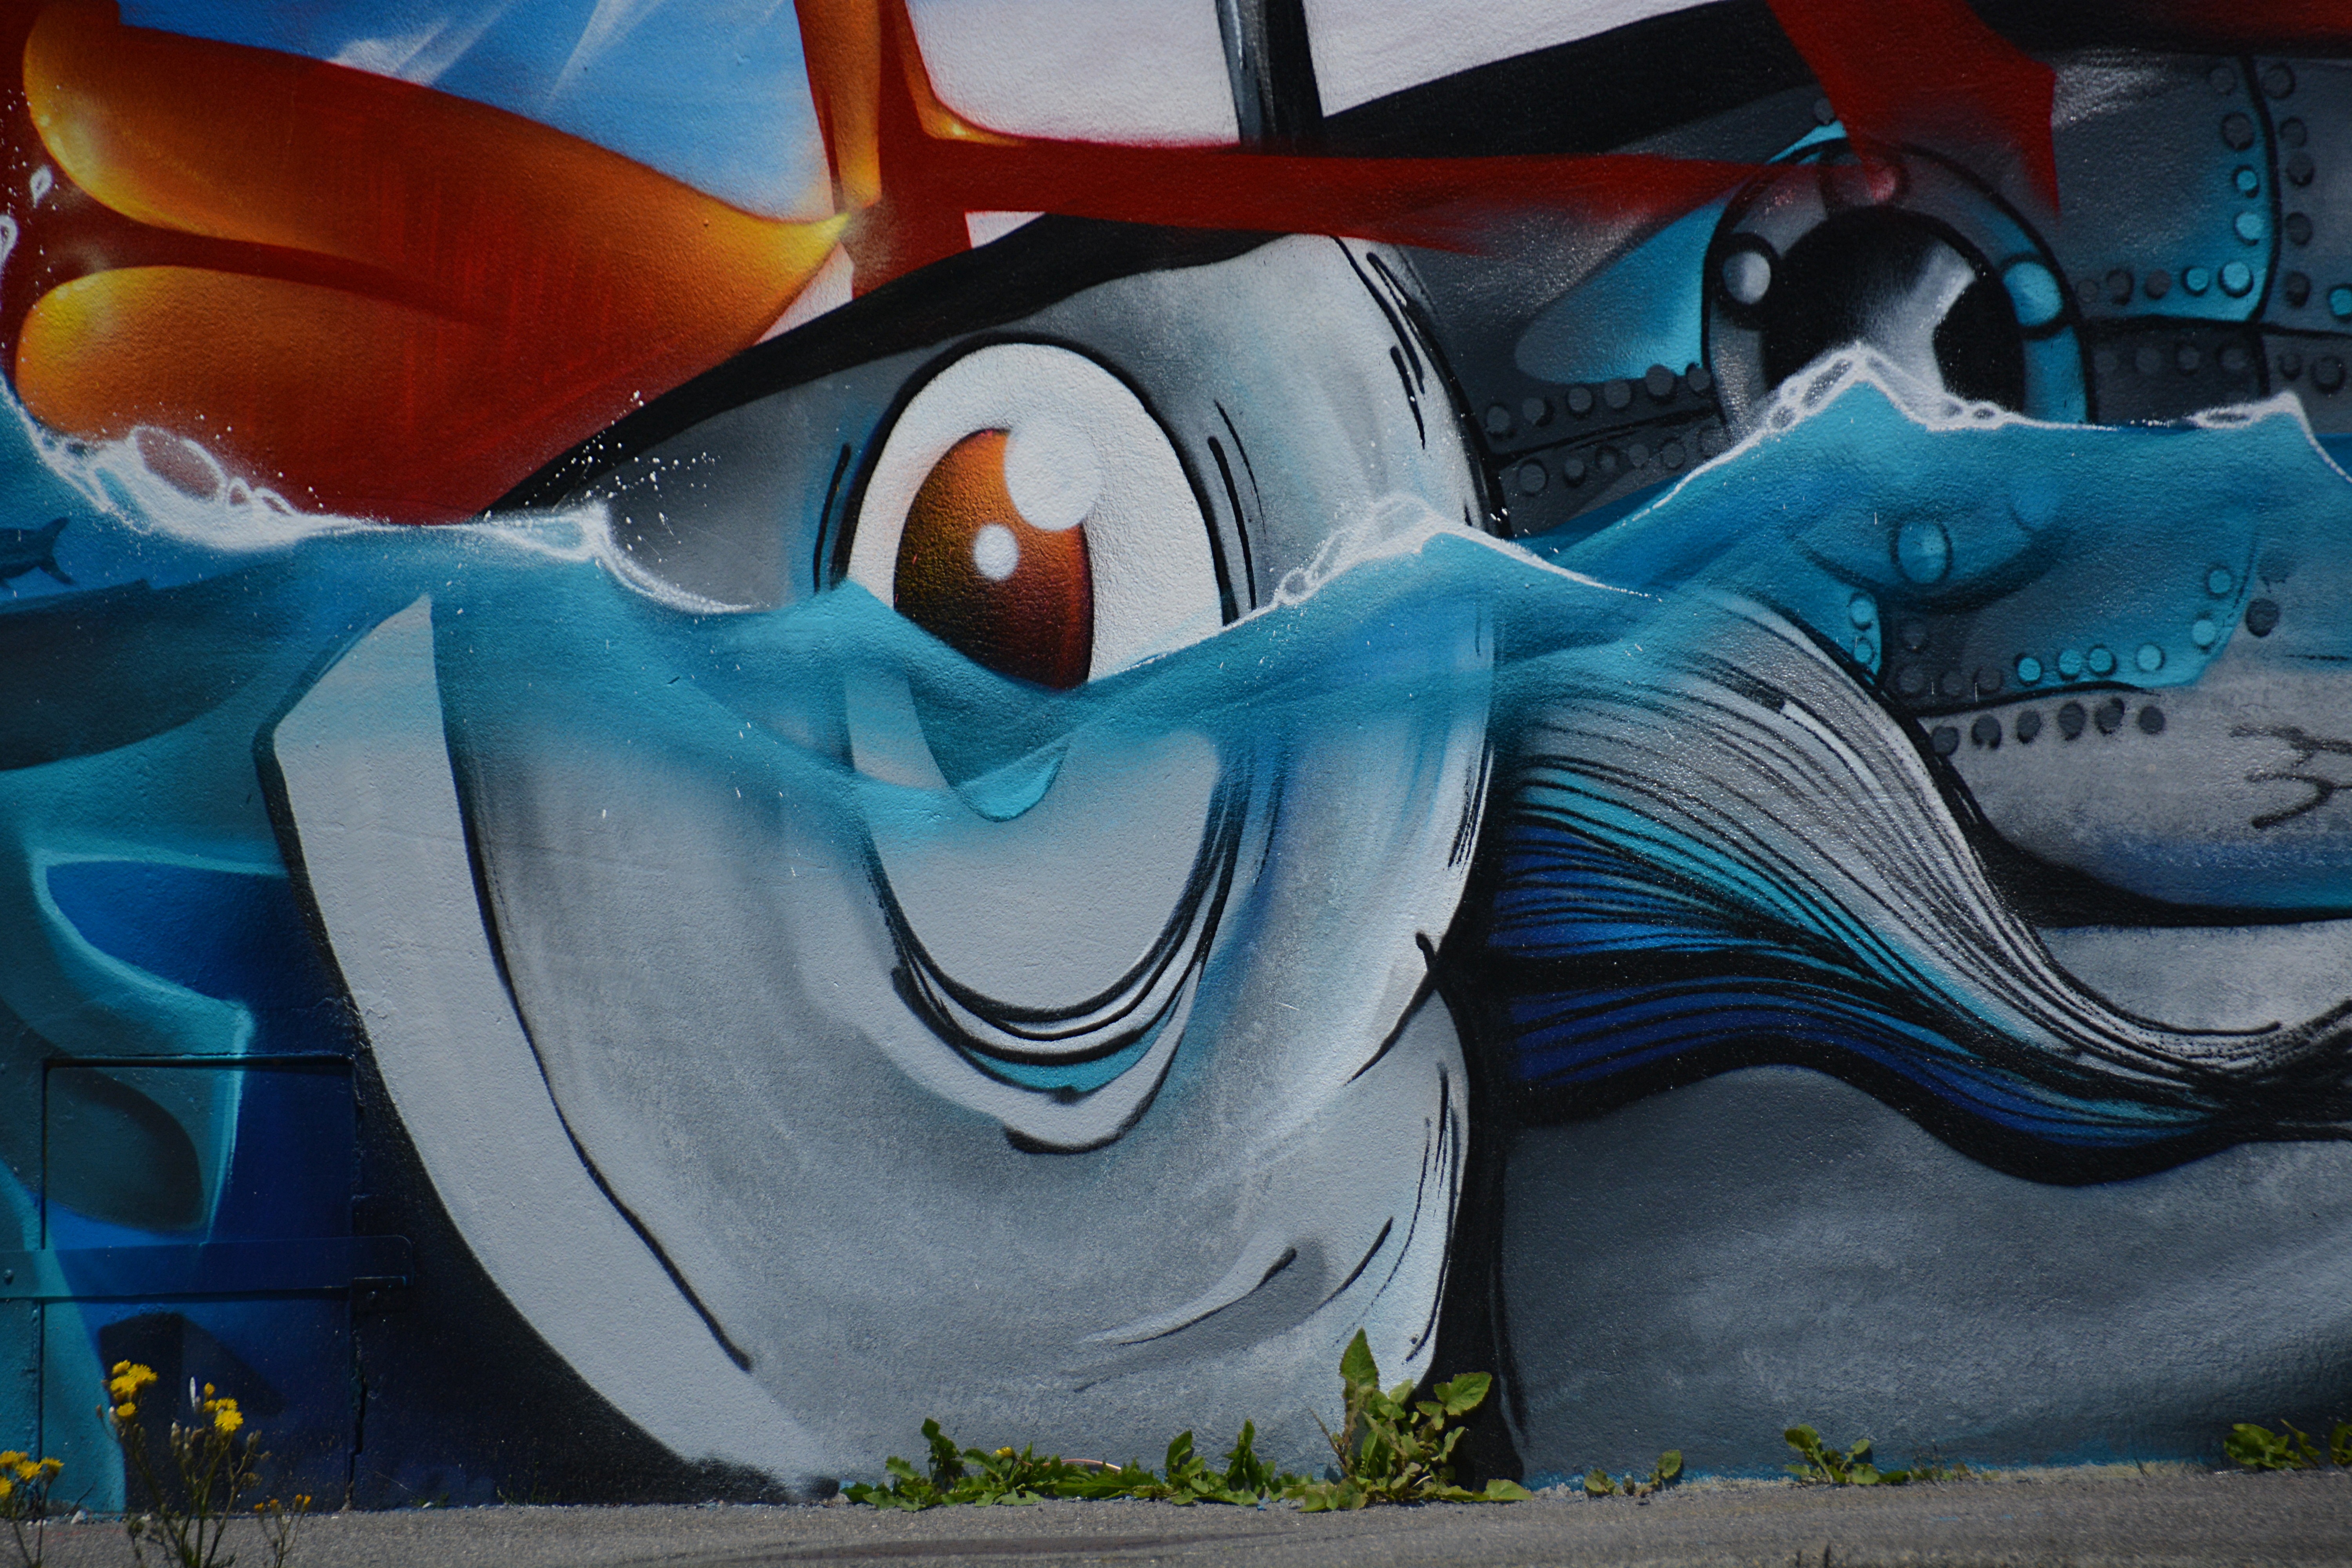
city, urban, wall, color, artistic, blue, graffiti, painting, street art, art, colors, illustration, eye, mural, tag, fresco, painted walls, painted wall